Genetic studies on Moroccans

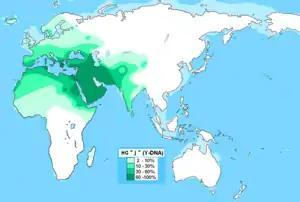
Distribution of Haplogroup J (Y-DNA)

A recent study found out that the J-M267 chromosome pool in the Maghreb is derived not only from early Neolithic dispersions but to a much greater extent from the Arab migrations to the Maghreb, recent expansions of Arab tribes from the Arabian Peninsula, during which both southern Qahtanite and northern Adnanite Arabs added to the heterogenous Maghrebi ethnic melting pot. This heavily implied gene flow and remodeled the genetic structure of the Maghreb, rather than being a mere cultural replacement as claimed by older studies. This increased genetic similarities between North Africans and Middle Easterners.